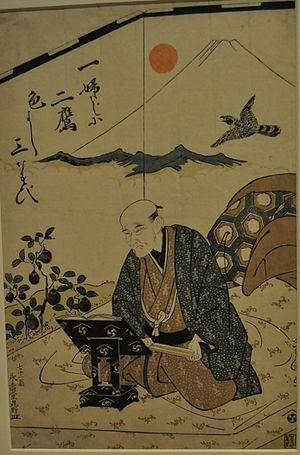
Eijudō Hibino à soixante et onze ans est le titre d'une estampe ukiyo-e imprimée vers 1799 par Utagawa Toyokuni I. D'après les inscriptions qu'elle porte, l'impression a été produite pour célébrer les soixante et onze ans du sujet représenté, l'éditeur d'estampes Nishimuraya Yohachi I. L'estampe fait partie de la collection permanente d'art du Japon du Musée royal de l'Ontario au Canada.